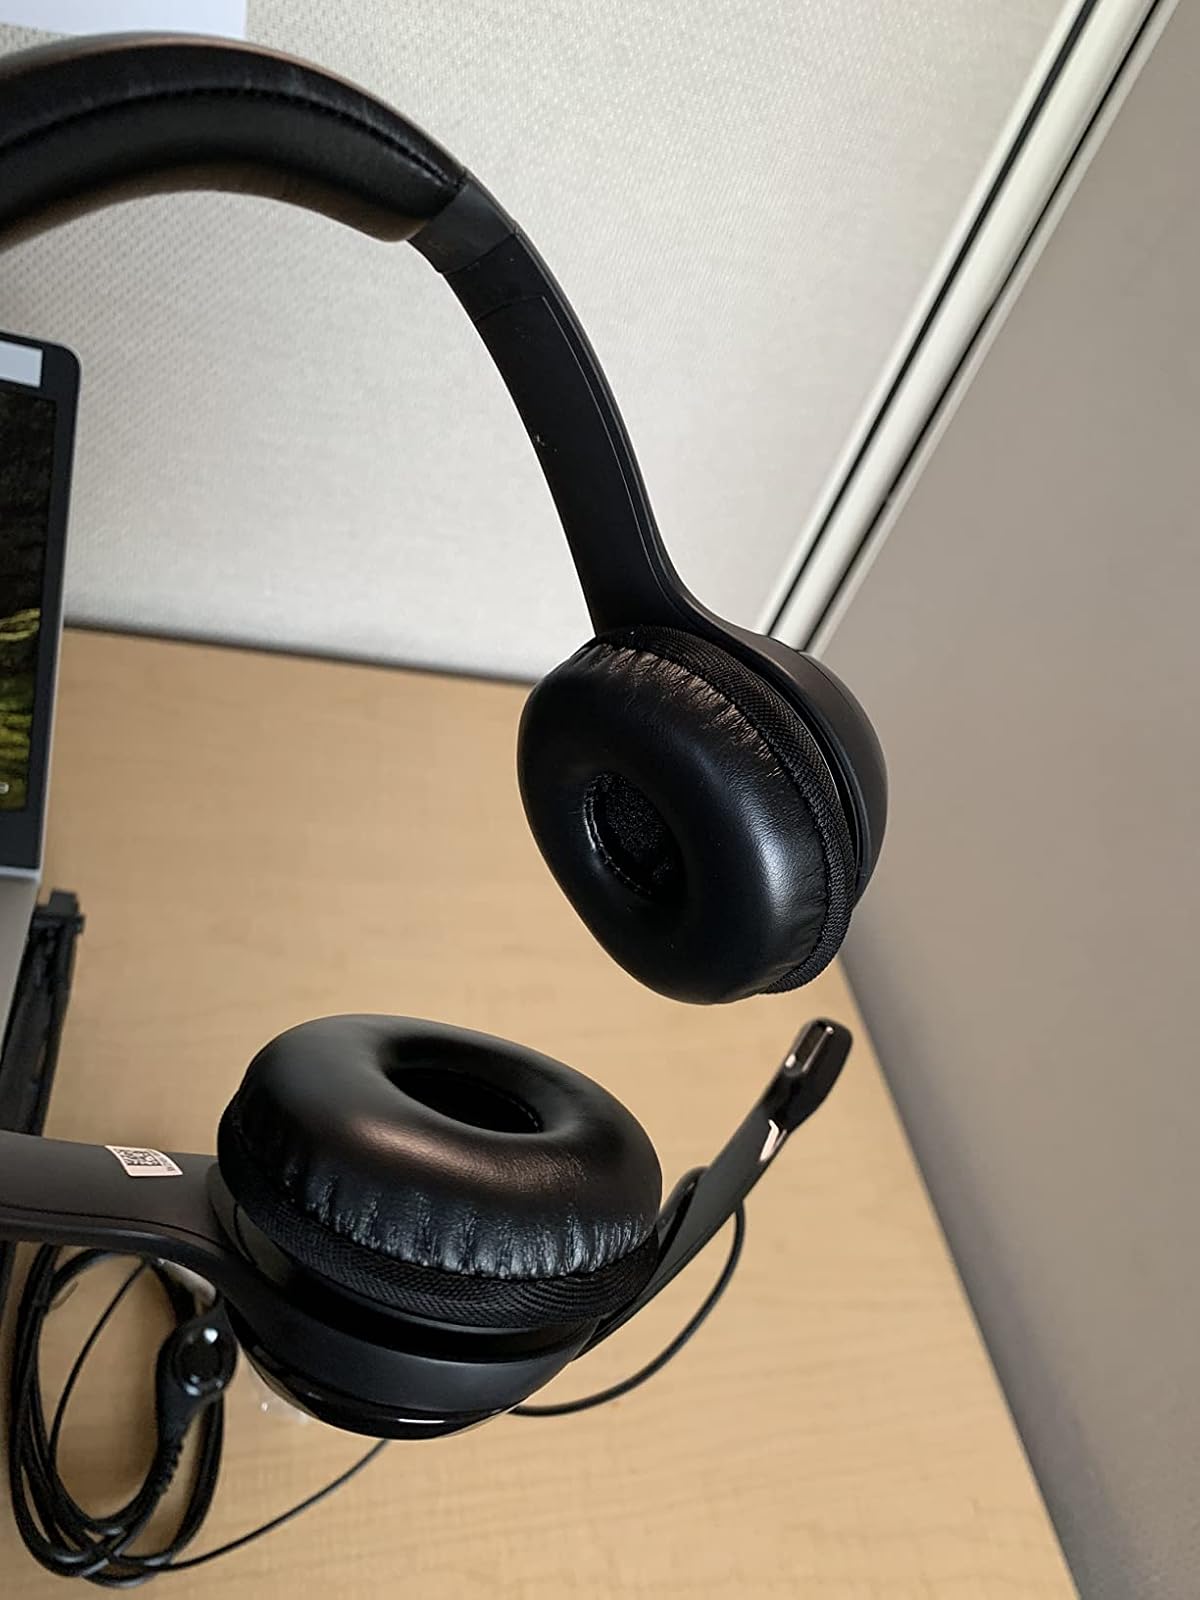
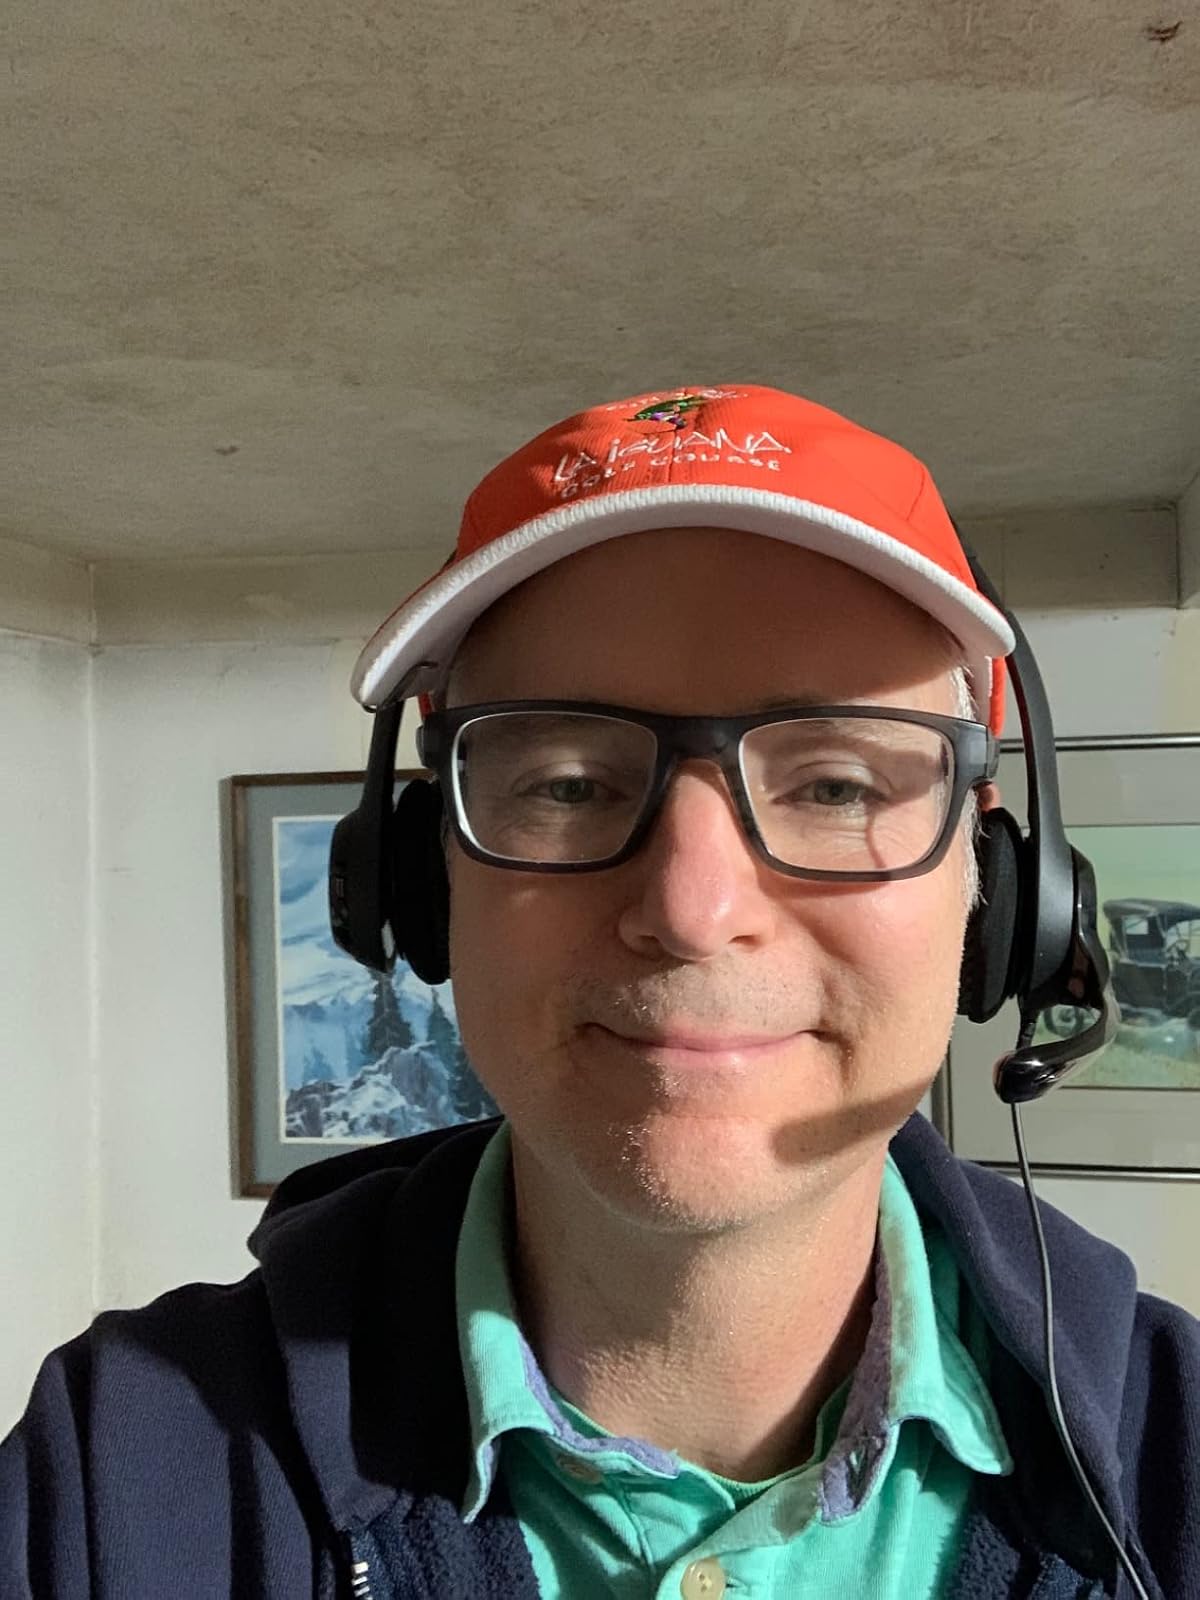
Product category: headphones
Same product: yes